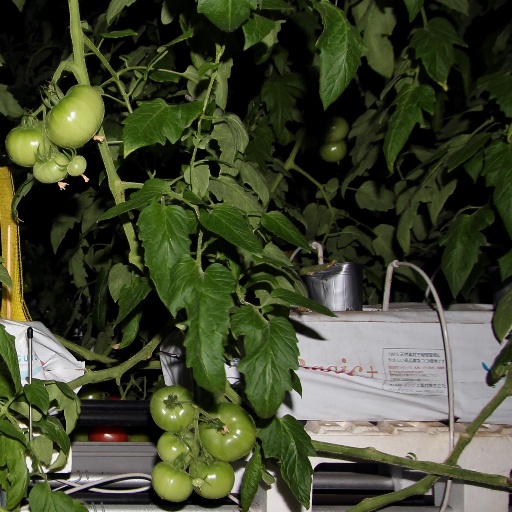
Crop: tomato